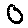
Label: 0